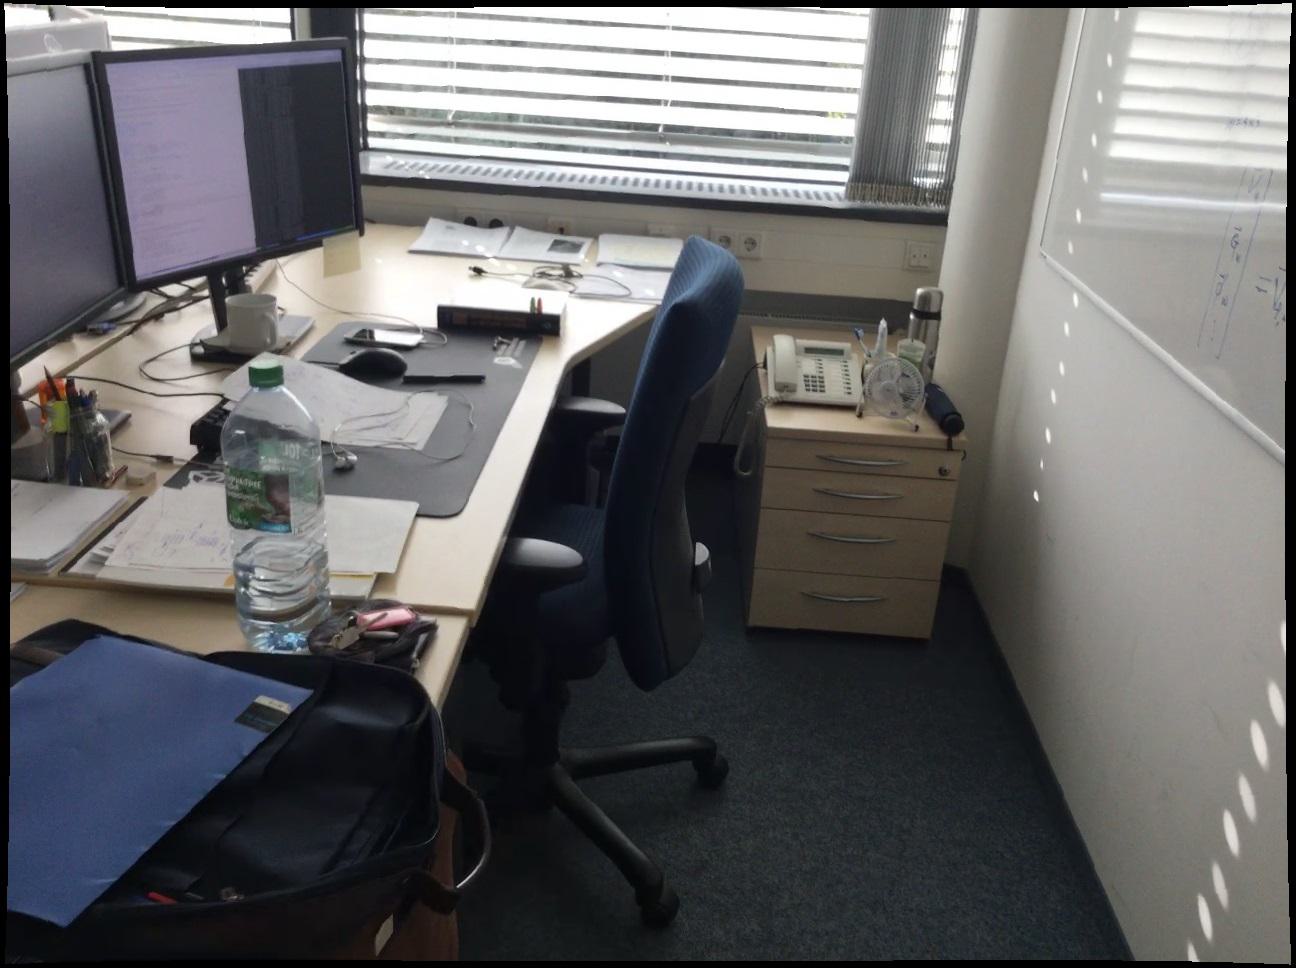
Question: Is the cabinet behind the backpack from the world's perspective? Final answer should be yes or no.
Answer: Yes